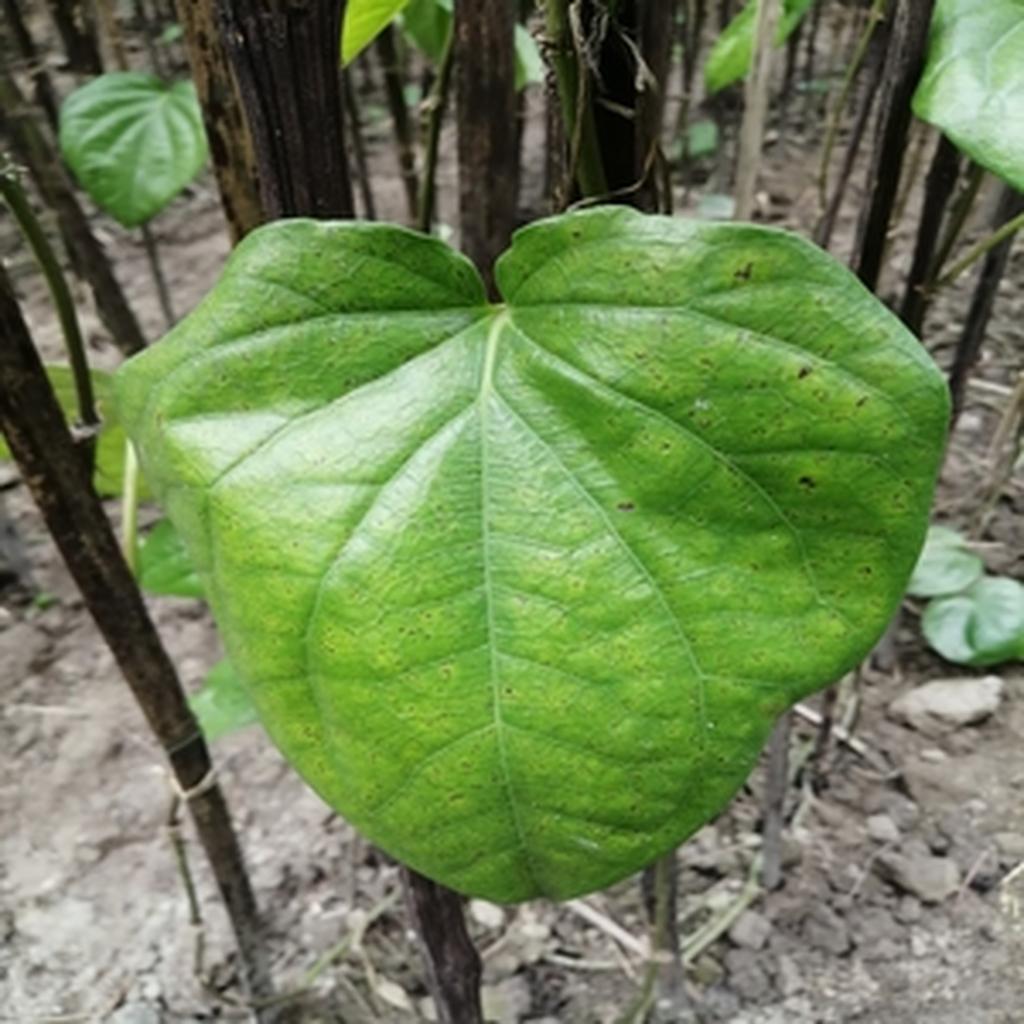
Label: Leaf_Spot